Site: brandenburg
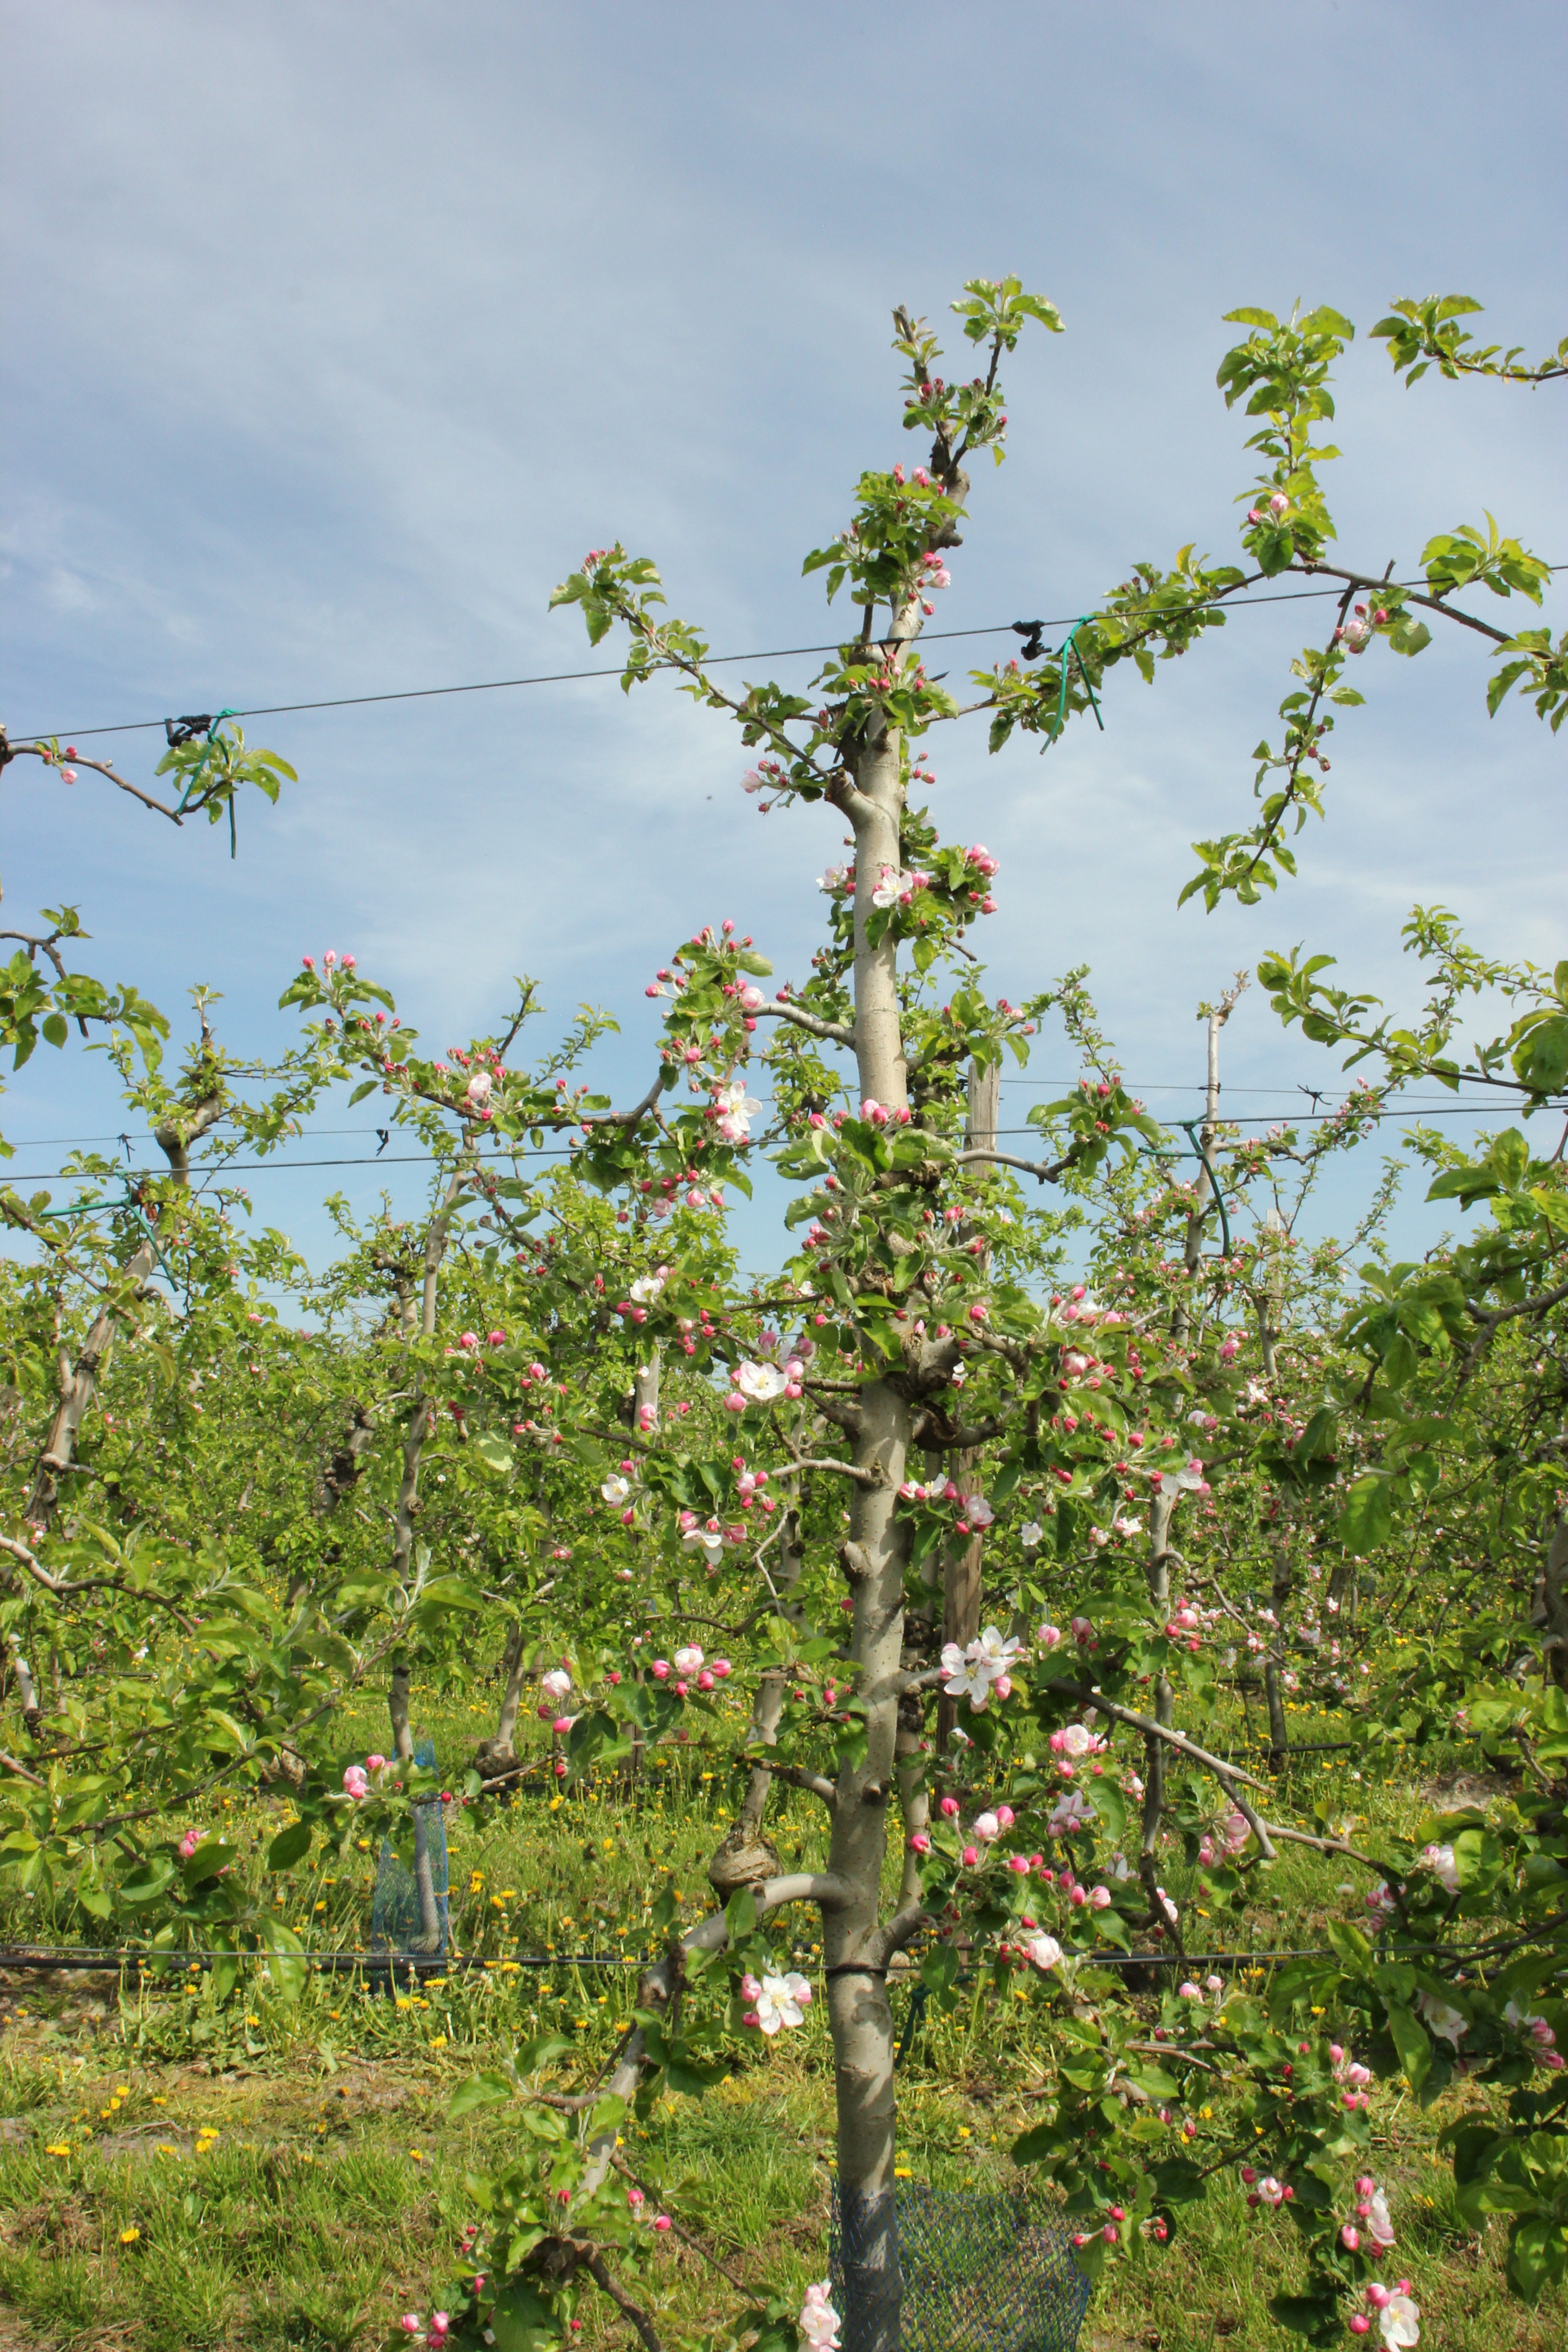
Growth stage (BBCH 60): Flowering